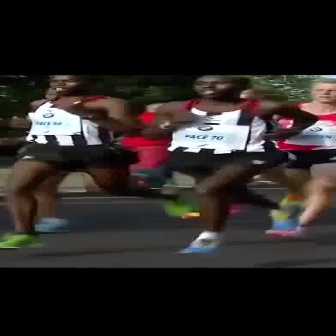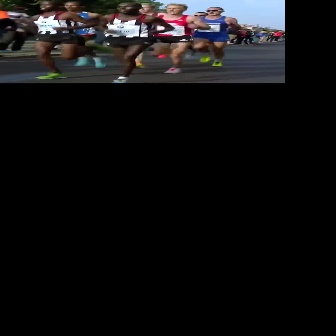
  Please identify the target specified by the bounding box [138,74,318,254] in the first image and locate it in the second image. Return the coordinates in [x_min,y_min,x_max,y_max] format.
Answer: [93,1,174,82]